Topographical areas of Yorkshire

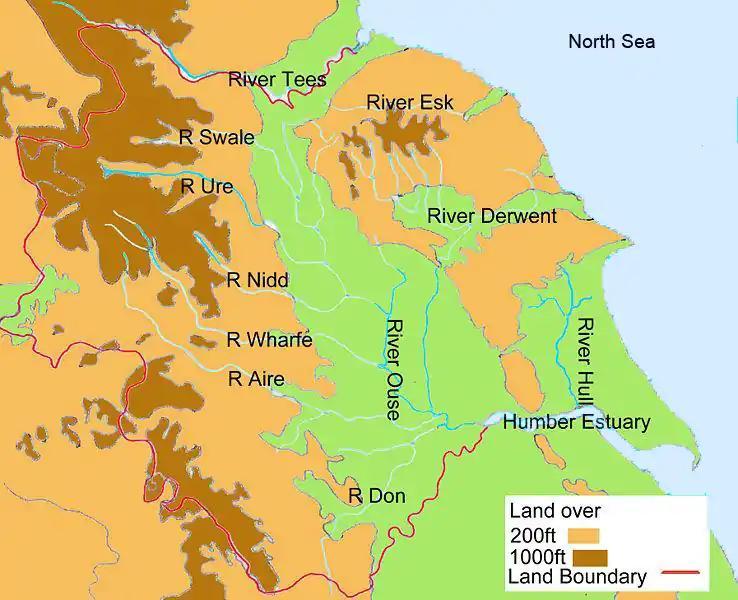
The main rivers of Yorkshire

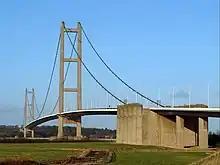
The Humber Bridge was designed based on ideas by Sir Ralph Freeman before the 1950s, then Sir Gilbert Roberts in 1955 and 1964, and a final complete design by Bernard Wex. It was made with a significant amount of ground granulated blast-furnace slag.

Yorkshire is drained by several rivers. In western and central Yorkshire, the many rivers empty their waters into the River Ouse, which reaches the North Sea via the Humber Estuary. The most northerly of the rivers in the Ouse system is the River Swale, which drains Swaledale before passing through Richmond and meandering across the Vale of Mowbray.